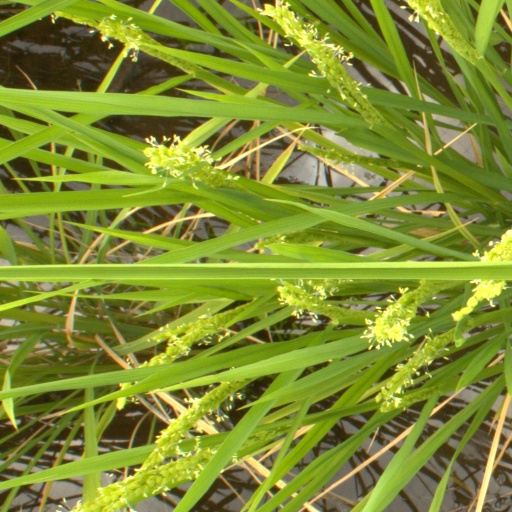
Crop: rice